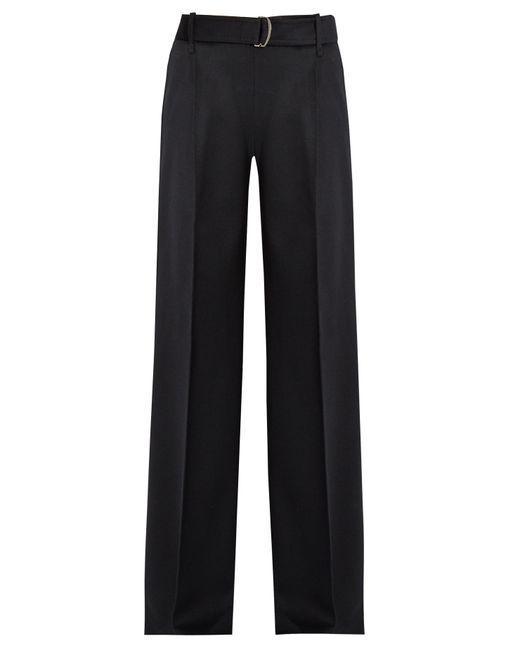
Lange schwarze Damenhose für formelle Unternehmen mit Gürtel